Question: Where is this picture taken?
Tambaya: A ina aka dauki wannan hoton?
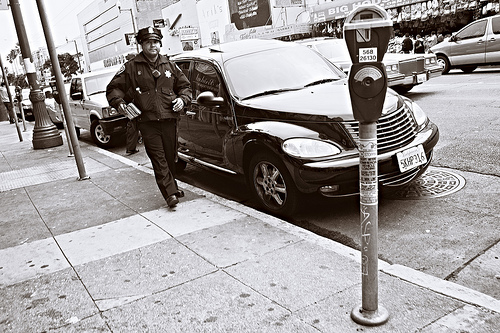
Answer: In the City.
Amsa: A cikin burni.